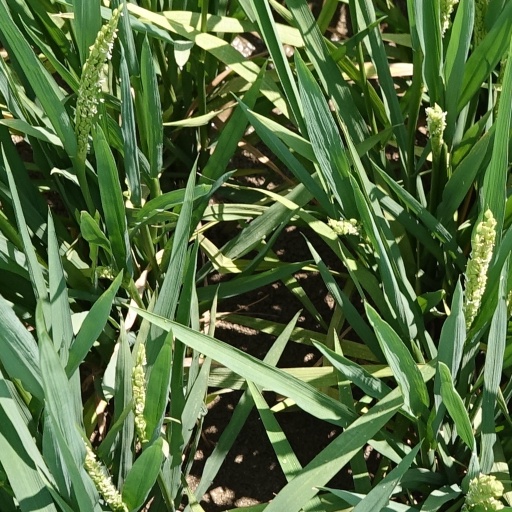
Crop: rice